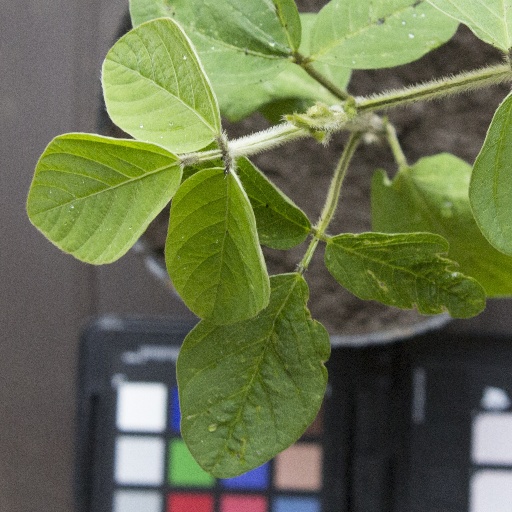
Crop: soybean